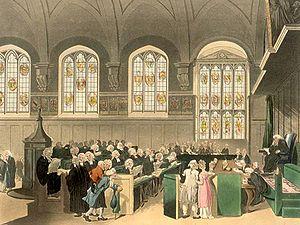
La Maison d'Âpre-Vent, en anglais Bleak House, est le neuvième roman publié par Charles Dickens, d'abord en vingt feuilletons entre mars 1852 et septembre 1853, puis en un volume en 1853.
The Life and Adventures of Nicholas Nickleby, containing a Faithful Account of the Fortunes, Misfortunes, Uprisings, Downfallings and Complete Career of the Nickleby Family, communément appelé Nicholas Nickleby, est le troisième grand roman de Charles Dickens, publié en feuilleton de 1838 à 1839 avec des illustrations de Hablot Knight Browne, puis en un volume. Mark Ford le décrit comme « le prototype du roman dickensien, Pickwick Papers et Oliver Twist étant si totalement sui generis qu'ils en sont devenus uniques ». L'intrigue est centrée sur le personnage de Nicholas, jeune homme laissé impécunieux par la mort de son père et devant subvenir aux besoins de sa mère et de sa sœur. Son caractère droit et indépendant suscite l'antipathie de son oncle Ralph Nickleby qui le juge à tort sans valeur et le poursuit de son inimitié. Dans son sillage, se distinguent sa jeune sœur Kate et sa mère, l'inénarrable Mrs Nickleby.
La Court of Chancery était un tribunal britannique. Contrairement aux tribunaux de common law, le système juridique anglais, la Cour de la Chancellerie appliquait les règles de l’equity, une nouvelle juridiction parallèle basée sur les principes de justice et d'équité, permettant de pallier les insuffisances du common law et ses rigidités. Son champ d'action couvrait les fiducies, la propriété, l'administration du patrimoine des malades mentaux et la tutelle des enfants. Elle était dirigée par le Lord Chancelier, puisqu'un de ses rôles était d'être le « gardien de la conscience du roi » : en effet, la Cour de la Chancellerie était à l'origine un corps administratif chargé principalement du droit naturel. Ainsi, elle avait une juridiction plus étendue que les tribunaux de common law, dont elle avait le pouvoir de compléter, de réformer ou d'annuler les décisions dans leur intégralité, et était beaucoup plus flexible. Jusqu'au XIXᵉ siècle, la Cour de la Chancellerie fut capable d'appliquer des traitements beaucoup plus divers que les tribunaux de common law, comme l'injonction de faire, ou la réparation de dommages dans certains cas.